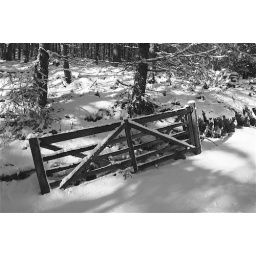
Gate lying open in snow on mountain path through forest above Ballater